Future 50 Foods report

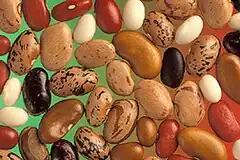
Black turtle beans

Algae contain essential fatty acids and antioxidants rich in protein, and are a potential replacement for meat.